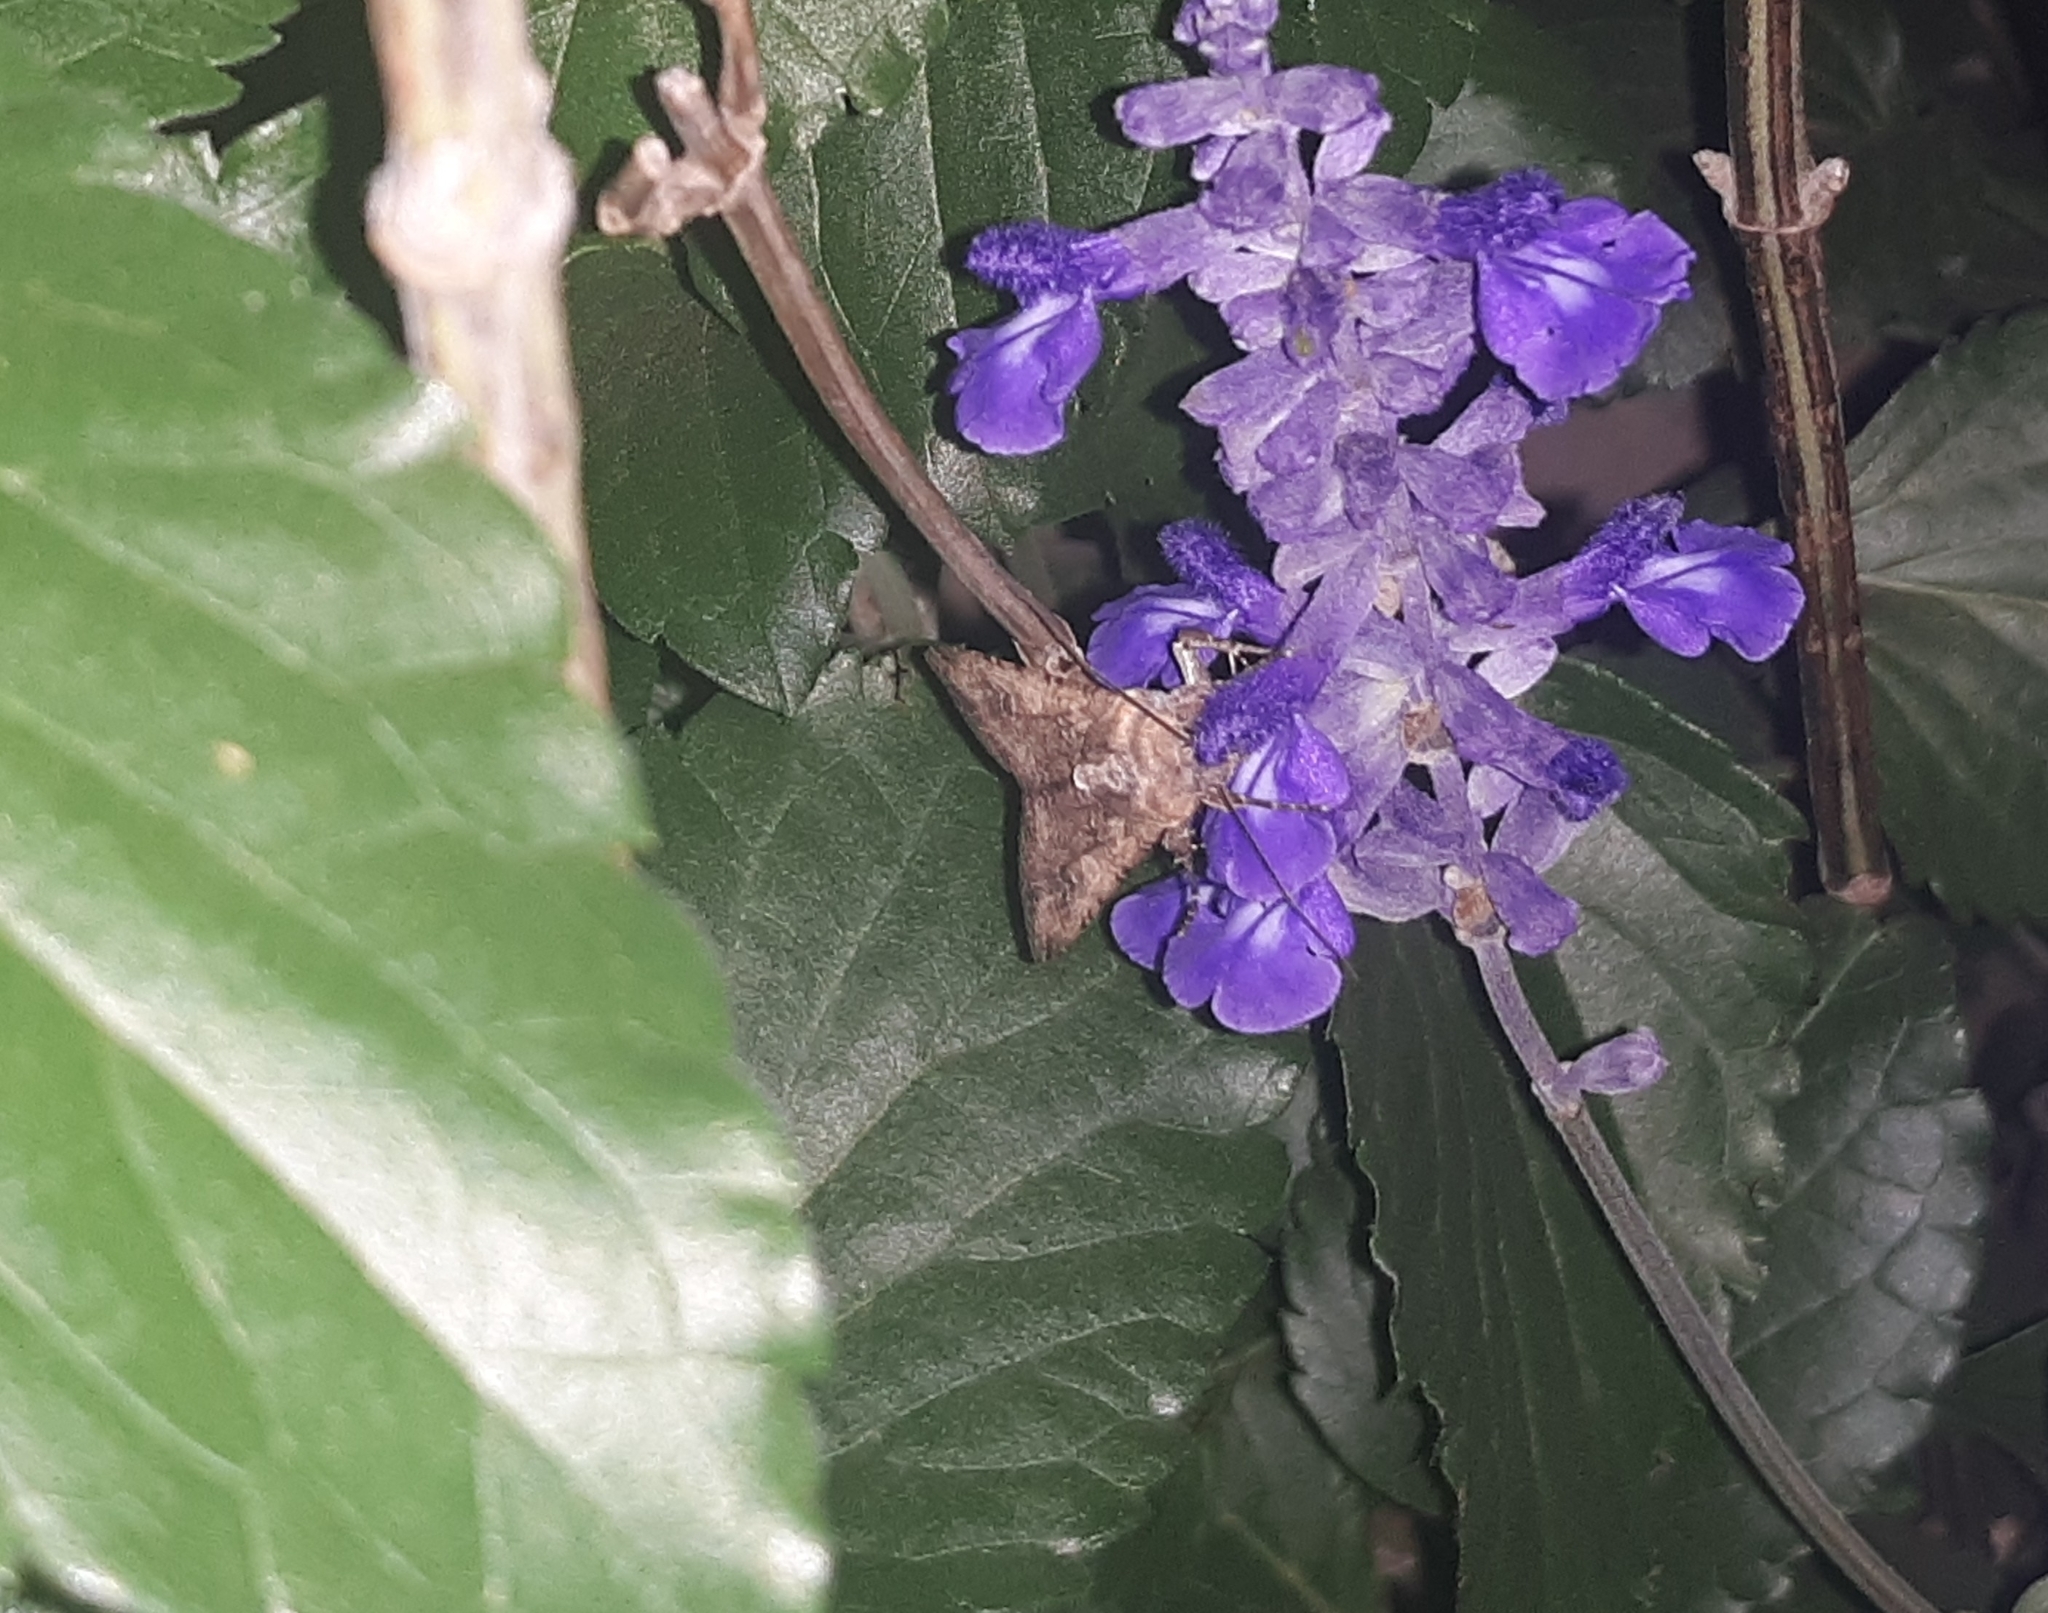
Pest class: cutworms